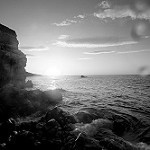
Label: B & W